0-4-2

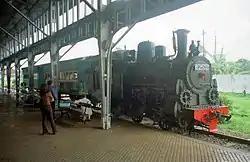
B25-02 Steam Locomotive at Ambarawa Railway Museum

In 1905, the "Nederlandsch Indische Spoorweg" "Maatschappij" (NIS) opened a line between Yogyakarta and Ambarawa via Magelang to facilitate the mobilization of Royal Dutch East Indies Army (KNIL) forces from Fort Willem I, line between Secang–Kedungjati passed a hilly region which requiring rack railway because of the 6.5% gradients. So, the NIS ordered 5 units of 0-4-2RTs wood burning NIS Class 230s that were came in 1902 and 1906 from Maschinenfabrik Esslingen, Germany. They were four-cylinder compound locomotives with two of the cylinders working the pinion wheels.